Bishop Gore School

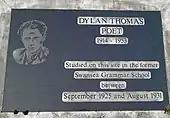
Memorial plaque on the former site of Swansea Grammar School

The most famous alumnus of Bishop Gore is almost certainly the poet, playwright and author Dylan Thomas (1914–1953). His father, David John (D. J.) Thomas was senior English master at the school, then known as Swansea Grammar School. Not a distinguished pupil, he nonetheless gained attention through publishing his first poem in 1926, "The Song Of The Mischievous Dog" and in 1928 winning the school's annual one-mile race. He left in 1931 to begin work at "The South Wales Daily Post" as a junior reporter.